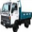
Label: truck